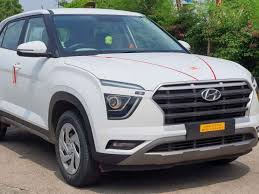
Label: noambulance